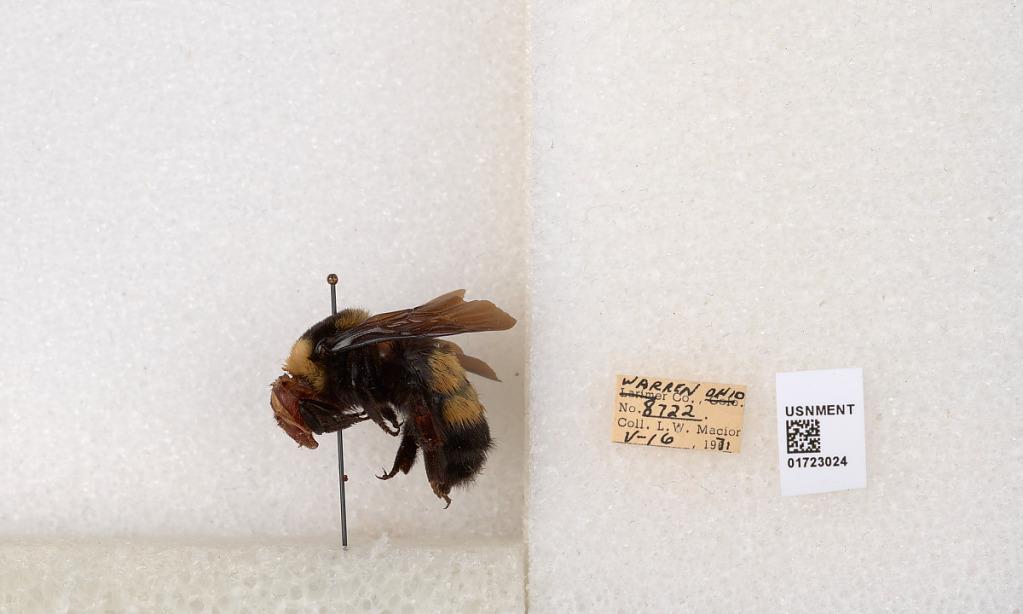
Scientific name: Bombus (Bombus) nevadensis auricormus
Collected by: L. Macior
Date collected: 1971-5-16
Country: United States
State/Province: Ohio
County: Warren
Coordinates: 39.4276, -84.1668